UW Hybrid Vehicle Team

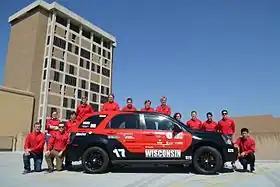

Many of the members have little to no previous automotive experience. New team members are taught alongside veteran student members. This passing of knowledge ensures a legacy that is carried on to younger generations.